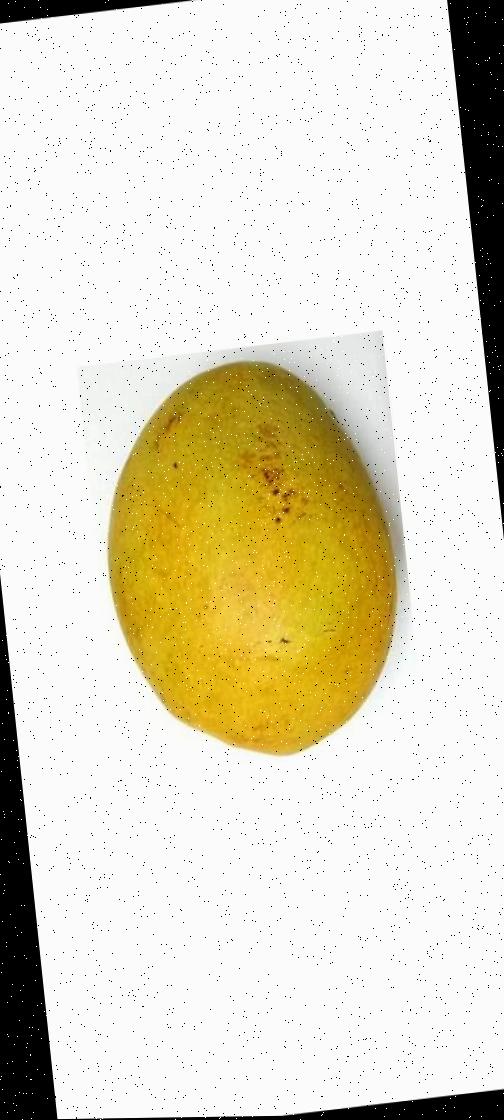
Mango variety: Bari-11